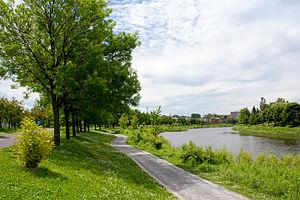
Parc linéaire de la rivière Saint-Charles, dans l'arrondissement La Cité-Limoilou de la ville de Québec. (NB: le titre est incorrect.)
La rivière Saint-Charles est le principal cours d'eau traversant la ville de Québec, dans la région administrative de la Capitale-Nationale, dans la province de Québec, au Canada. Prenant sa source dans le lac Saint-Charles, où se jette à l'amont la rivière des Hurons, elle suit une course longue d'environ 33 kilomètres avant de se jeter dans le fleuve Saint-Laurent. Elle draine un bassin de près de 550 km² et une population de près de 350 000 personnes habite ses berges, dans la ville de Québec et la municipalité régionale de comté de La Jacques-Cartier.
Le Corridor de la Rivière-Saint-Charles est le nom donné aux deux pistes cyclables longeant chacune une rive de la rivière Saint-Charles, située dans la ville de Québec. Elles débutent à l'embouchure de la rivière et se terminent neuf kilomètres plus loin vers l'amont.